Karava heraldry

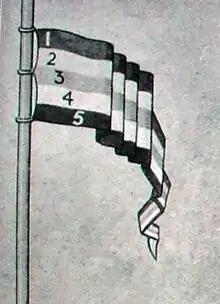
The flag of the Karava 'Thakura Arta-deva Adithya' clan from 20th century impressions of Ceylon. The colors of the stripes are blue, gold, red, white and purple.

The white shields known as "sak paliha" or conch shields were also important royal symbols in Sri Lanka's history. The Karava ancestral flag illustrated above displays two of them. The "sak paliha" was a white shield sometimes with the devise of a conch shell on it and is referred to frequently as a royal symbol in Sinhalese historical texts. According to the Portuguese historian De Couto, it was also used as a royal symbol ( JRASCB XX 187 ).